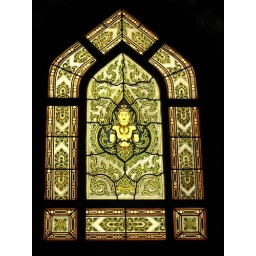
A stained glass window in one of Bangkok's many temples